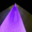
Label: skyscraper